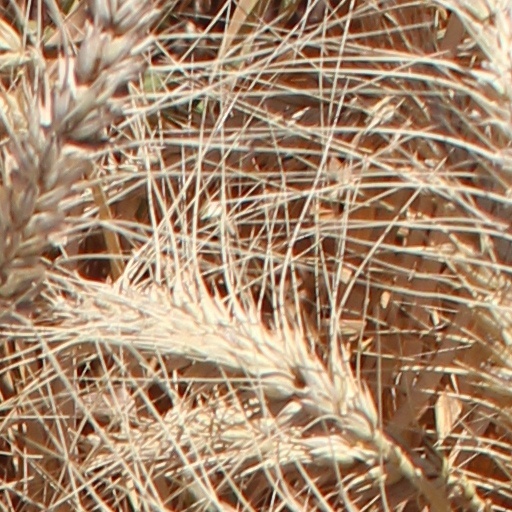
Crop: wheat